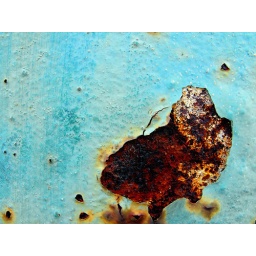
A rusty door of a burnt-out building in the middle of a field was surprisingly photogenic.